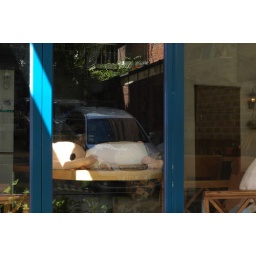
bunny in the window on the table